Sidi Ifni Military Treasury

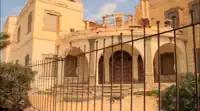

The Sidi Ifni Military Treasury or Spanish Consulate of Sidi Ifni is a historic building located in Sidi Ifni, in the Sidi Ifni Province, within the Guelmim-Oued Noun region of Morocco.